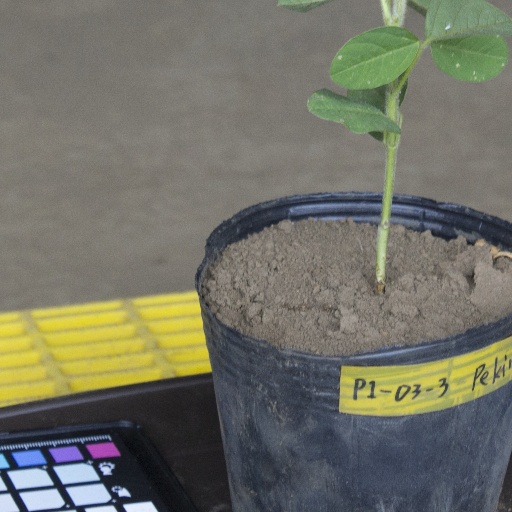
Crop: soybean